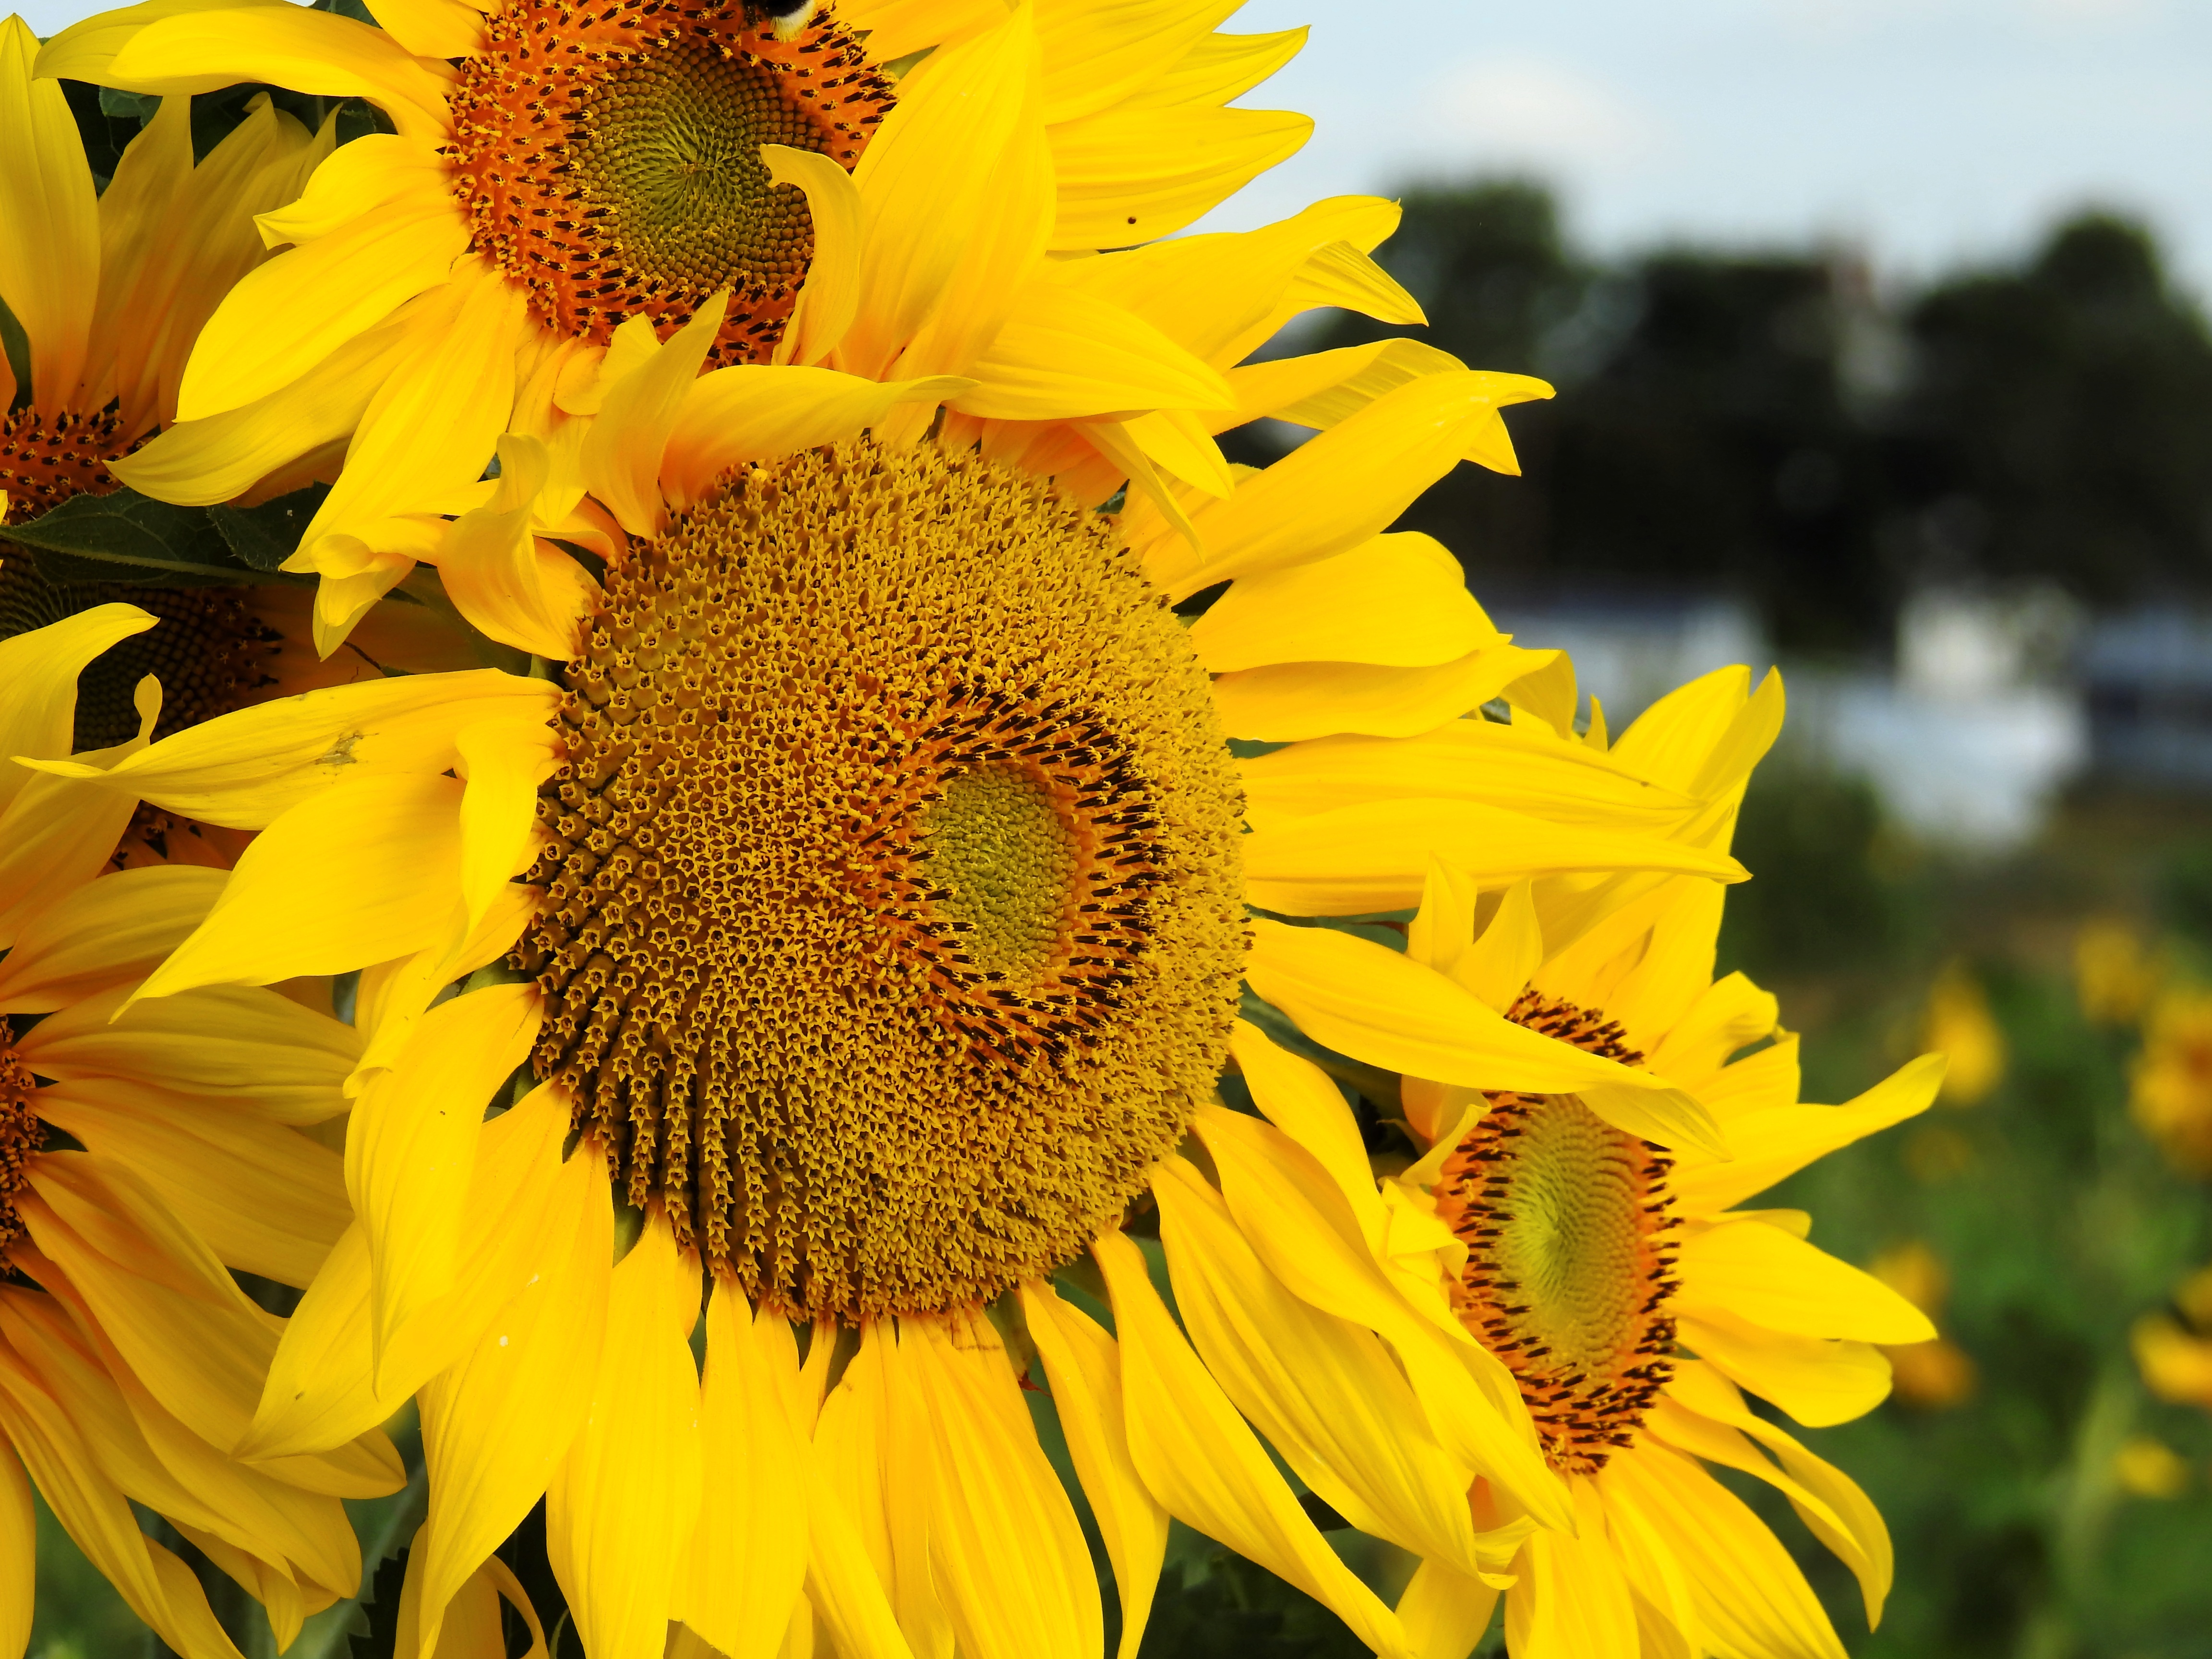
nature, blossom, plant, field, flower, petal, bloom, summer, food, produce, yellow, agriculture, eat, flora, sunflower, sun flower, oil, vegetarian food, dine, flowering plant, sunflower oil, daisy family, asterales, sunflower seed, annual plant, land plant